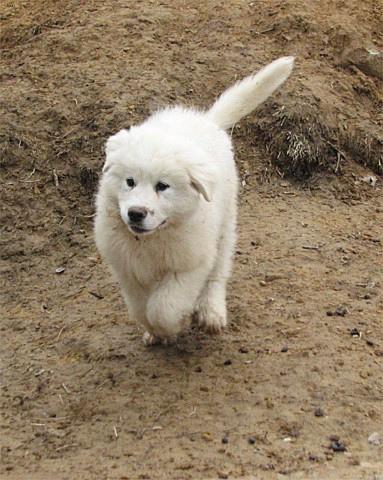
Breed: great pyrenees